Goyenda Gogol

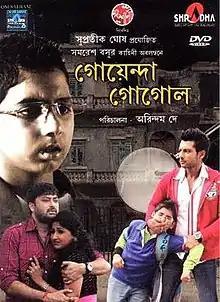
DVD release poster

Goyenda Gogol (or Goenda Gogol; English: Detective Gogol) is a 2013 Indian Bengali suspense film, directed by Arindam Dey and produced by Supratik Ghosh under the banner of Ishani Films. Based on the story "Sonali Parer Rahashya" by Samaresh Basu, the film features child actor Ahijit Ghosh and Indraneil Sengupta in the lead roles. It boasts of being the first film to feature a tattooed Bengali private detective (Indraneil Sengupta). Saheb Chatterjee and Rachana Banerjee also play parents for the first time in this film. The film was released on 24 May 2013.